Manny Ramirez

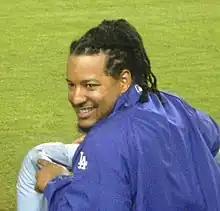
Ramirez at Dodger Stadium on September 25, 2008, after the Dodgers clinched the NL West Division title

Ramirez played in the Dominican Professional Baseball League during the 2012–13 offseason, registering a .793 OPS for the Águilas Cibaeñas. He signed with the newly renamed EDA Rhinos of the Chinese Professional Baseball League in Taiwan for the 2013 season. He made his debut on March 27 against Brother Elephants. In 49 games, Ramirez batted .352 with eight home runs and 43 RBI, placing him in the top three in all categories. On June 19, 2013, Ramirez opted out of his contract with the Rhinos, stating that he wanted to be closer to his family.